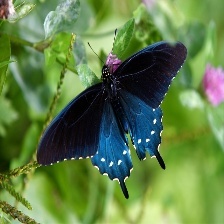
Species: PIPEVINE SWALLOW